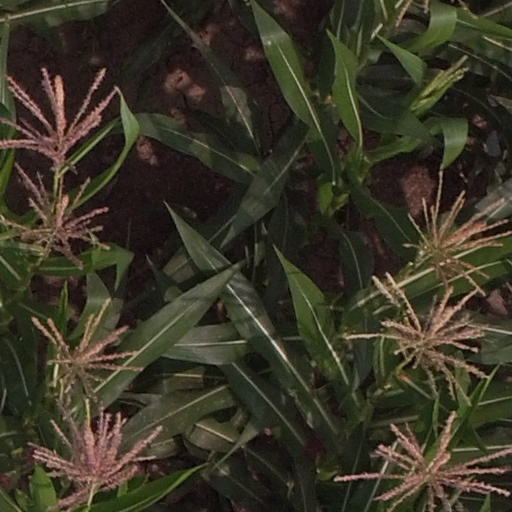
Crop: maize; corn